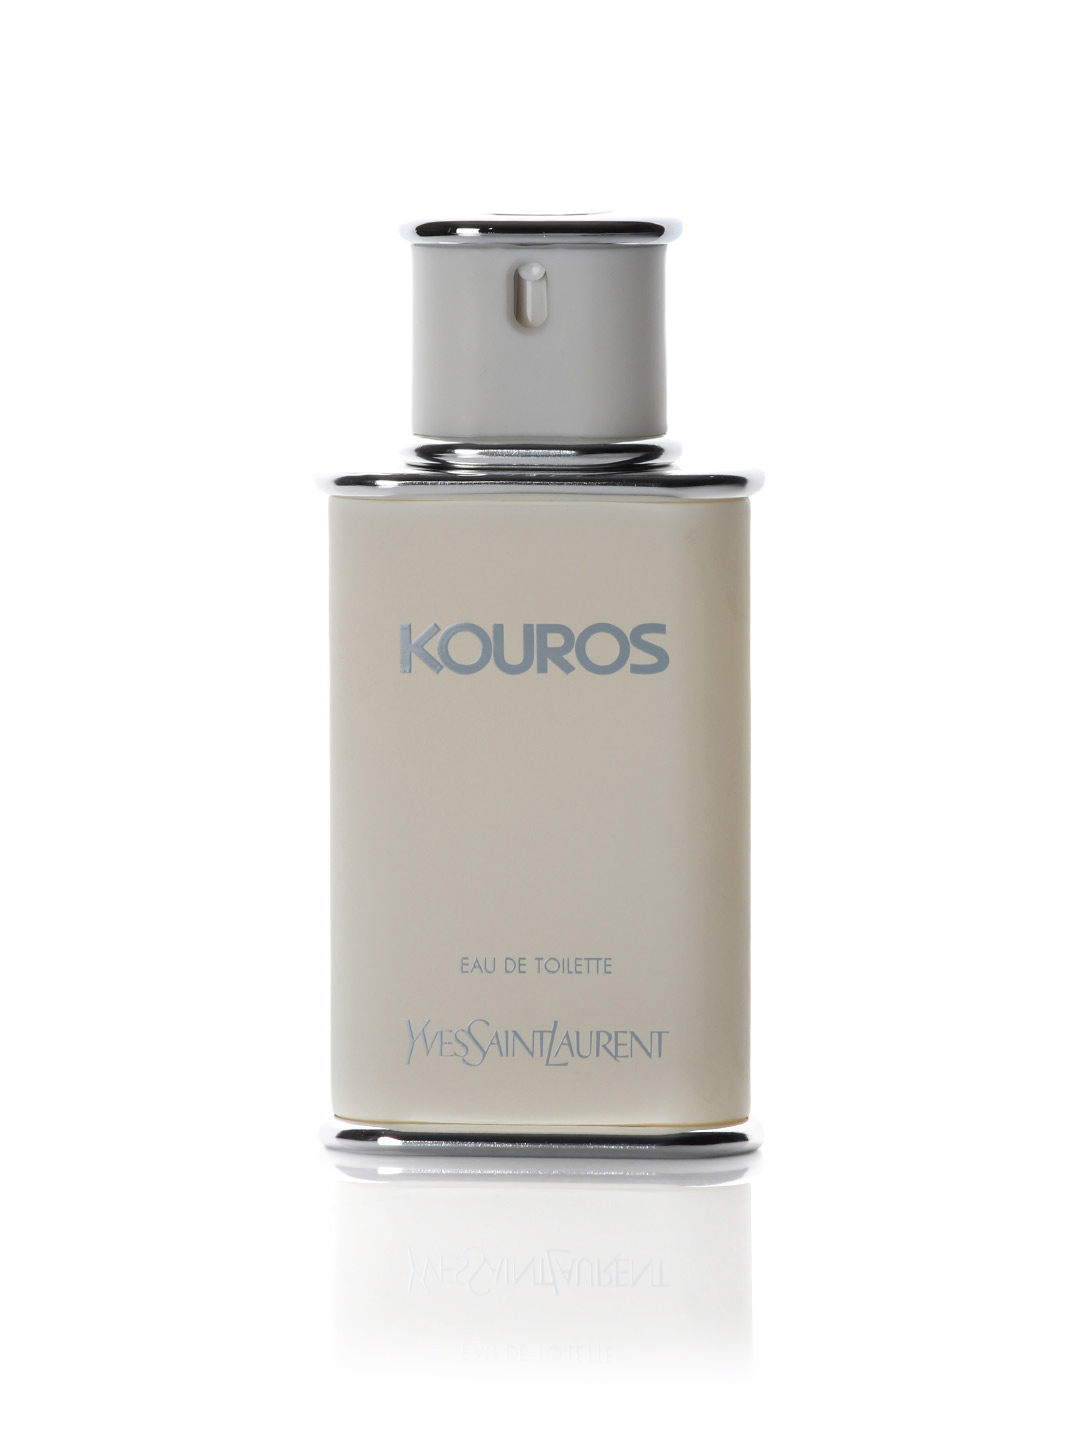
Yves Saint Laurent Men Kouros Perfume
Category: Personal Care / Fragrance / Perfume and Body Mist
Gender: Men
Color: Blue
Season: Spring 2017
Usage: Casual